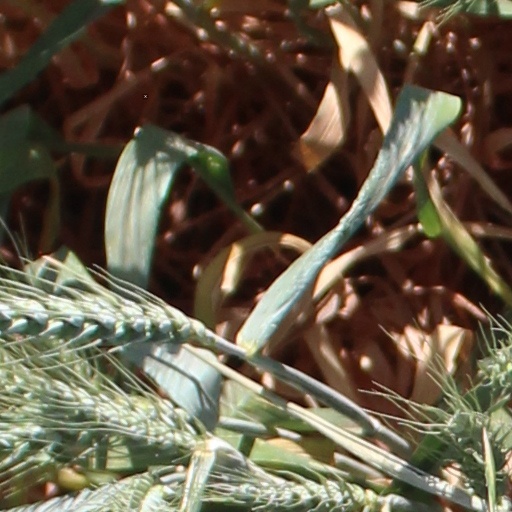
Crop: wheat